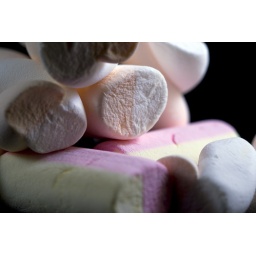
This time not a shot from the table on a plain white paper, but in my 30 euro &amp;quot;studio&amp;quot; ;).